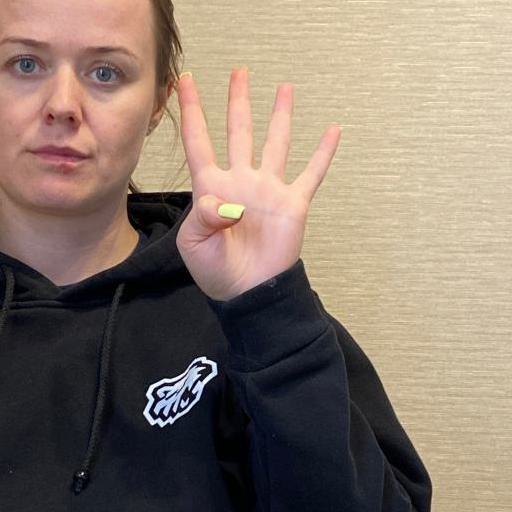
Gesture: four